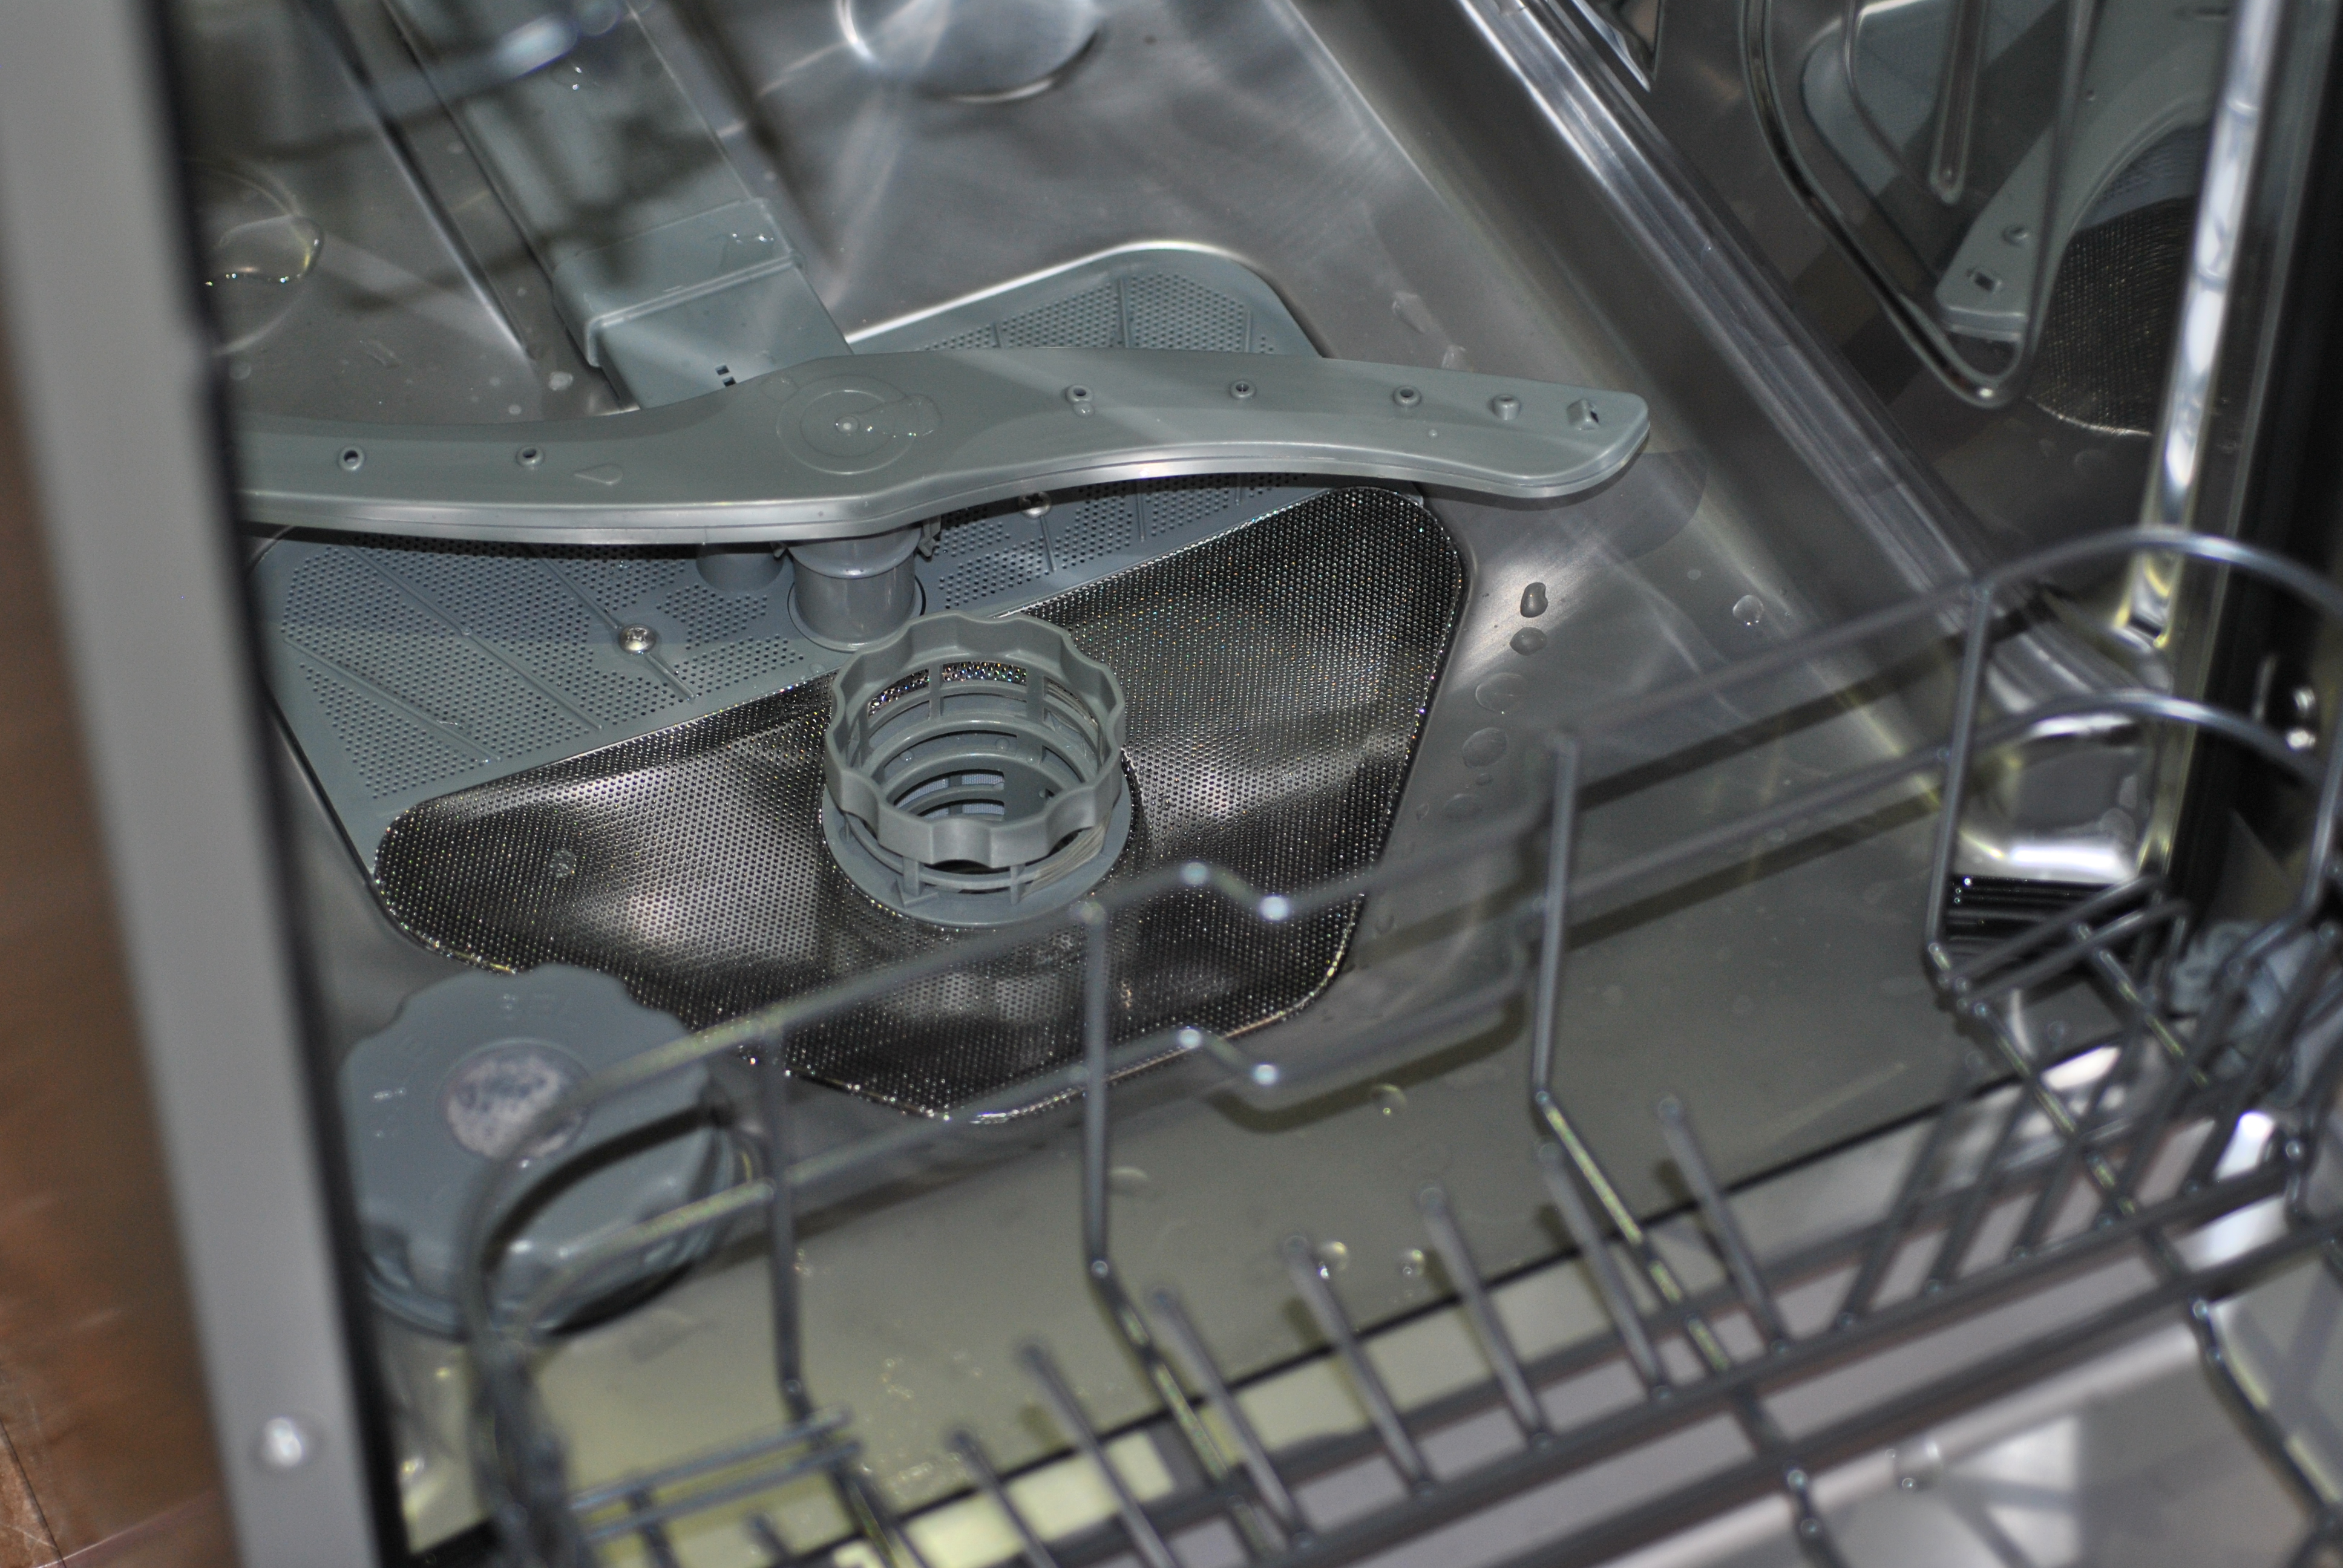
dishwasher, automotive design, major appliance, kitchen appliance, metal